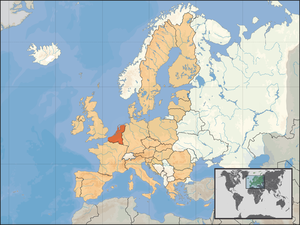
Le heel-néerlandisme est un mouvement politique irrédentiste promouvant l'union des Pays-Bas, de la Belgique, du Luxembourg, des zones frontalières de l'Allemagne ainsi que la Flandre française.
La « Flandre » ou les « Flandres » est un toponyme à la source de confusions et de débats dû à ses multiples usages pour définir au fil du temps des zones géographiquement, politiquement, historiquement, linguistiquement et ethniquement différentes. Les occupants successifs de ce territoire ont nommé de la même manière des entités diverses et des formes différentes d'une unique entité, ce qui entraîne des divergences de perception aussi bien pour ses habitants que pour les étrangers.